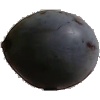
Label: Plum 3